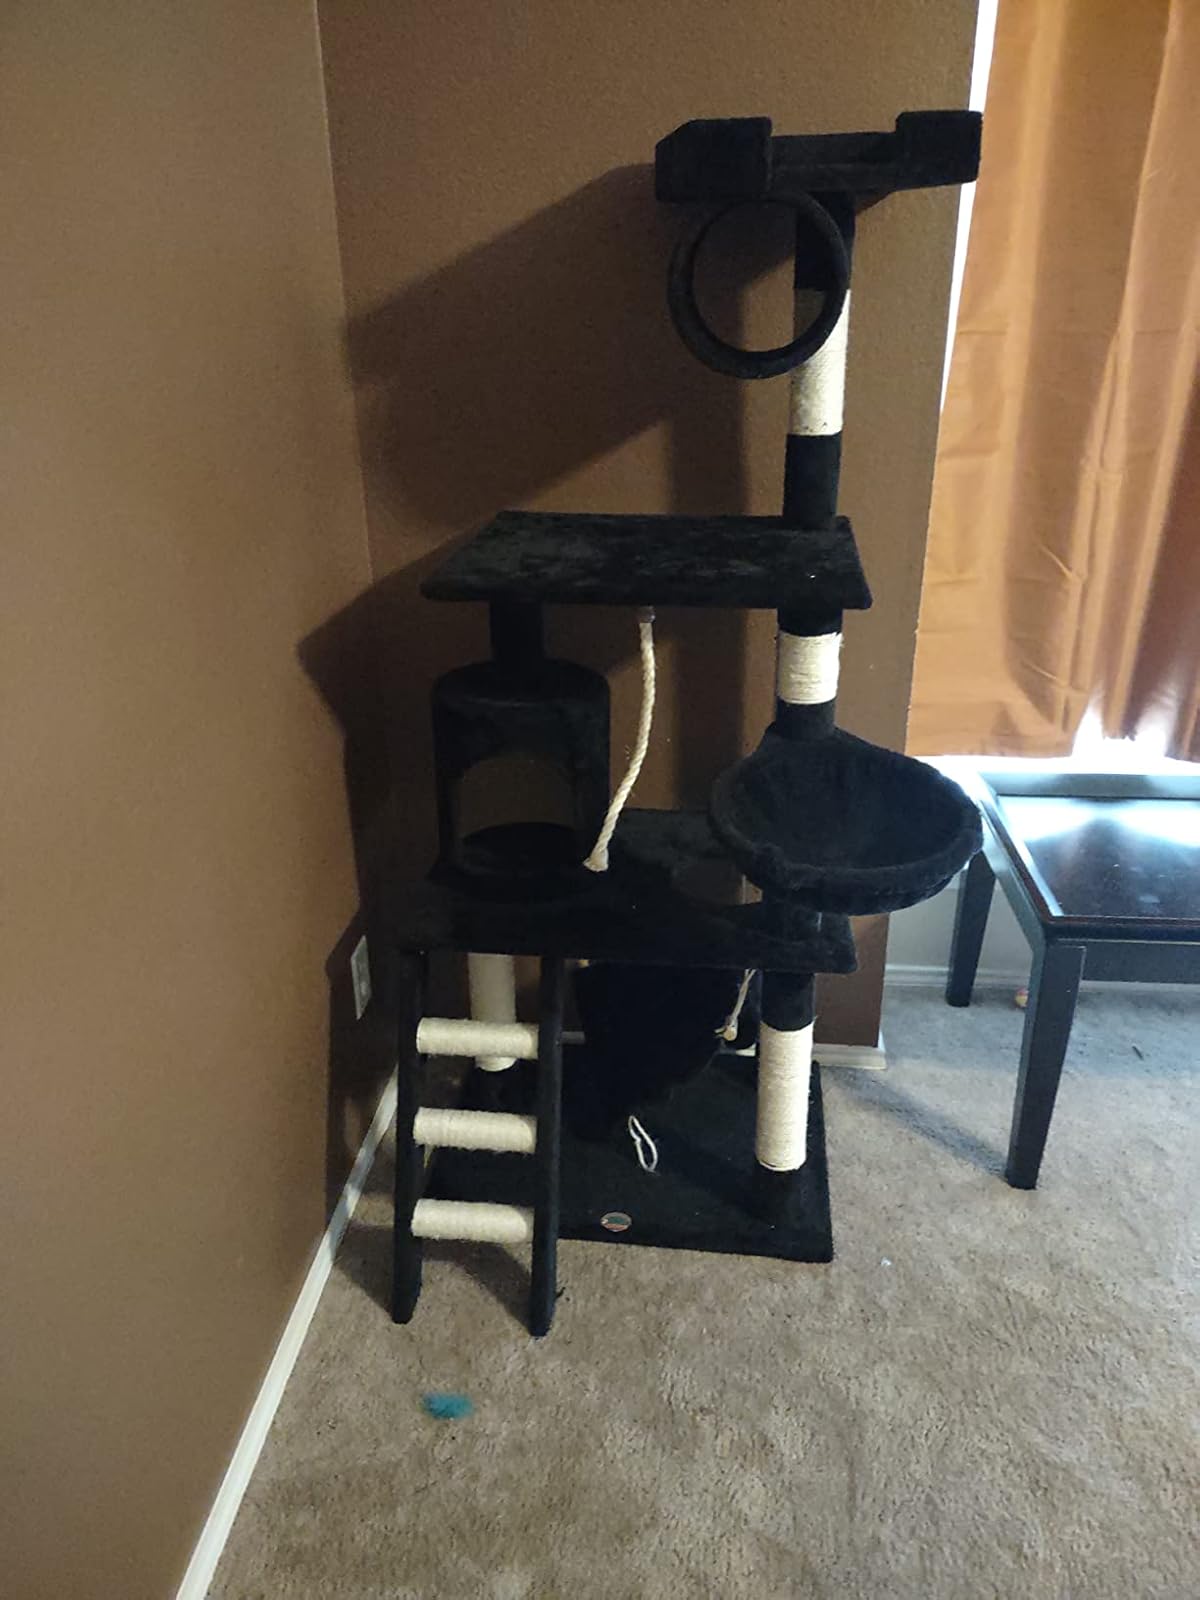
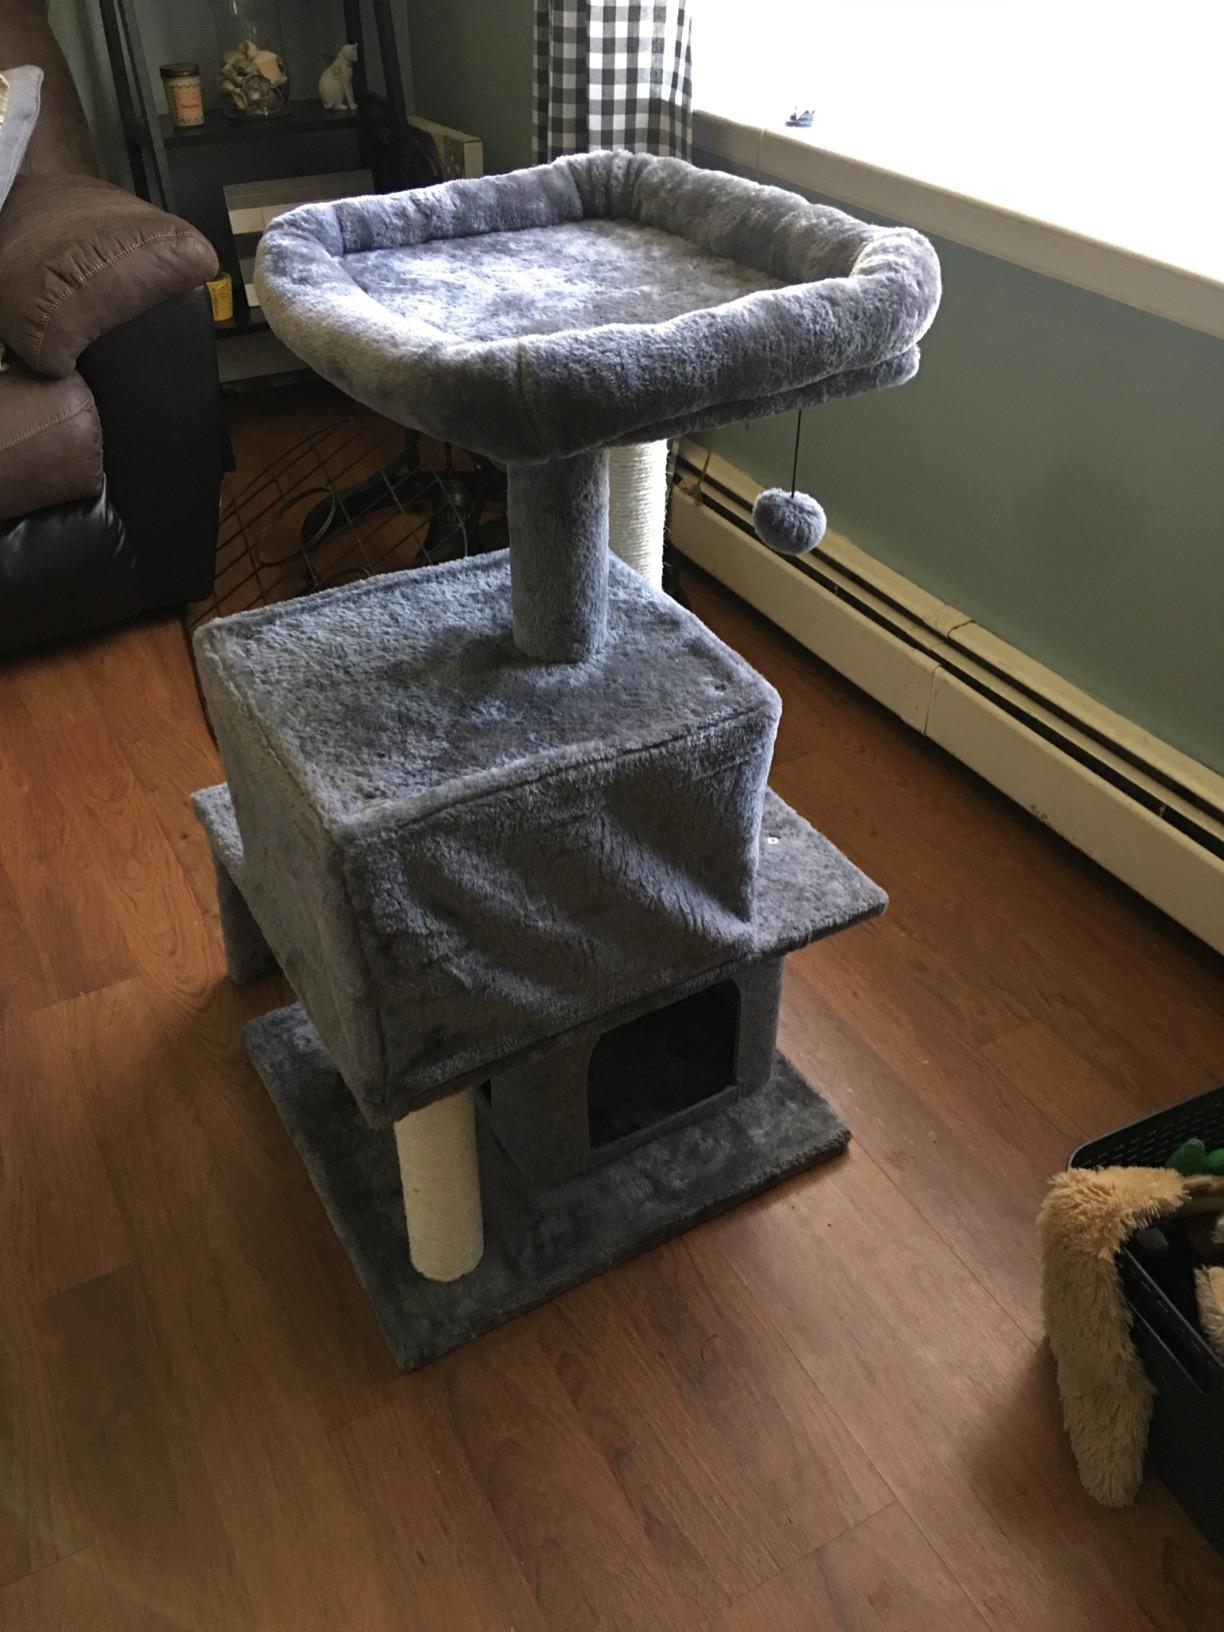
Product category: items_cat tree
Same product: no